Gurgel

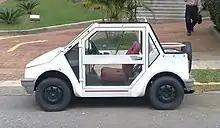
Gurgel Motomachine

The car presented a big step in the national technology development: the engine, named Gurgel Enertron, was entirely designed and developed by Gurgel, low cost : it was a bi-cylindrical engine, originally with 650 cc and 800 cc options, equipped with totally electronic ignition control, using a system with two coils and no distributor. It had a good mileage, making 14 km/L on urban traffic, and could achieve 19 km/L on the road, on constant speed, even without any electronic fuel injection.